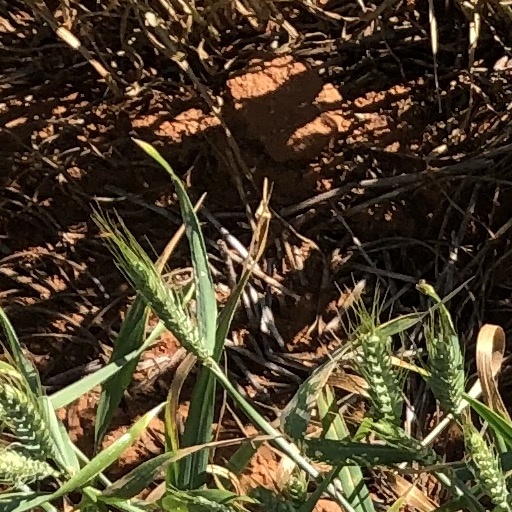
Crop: wheat